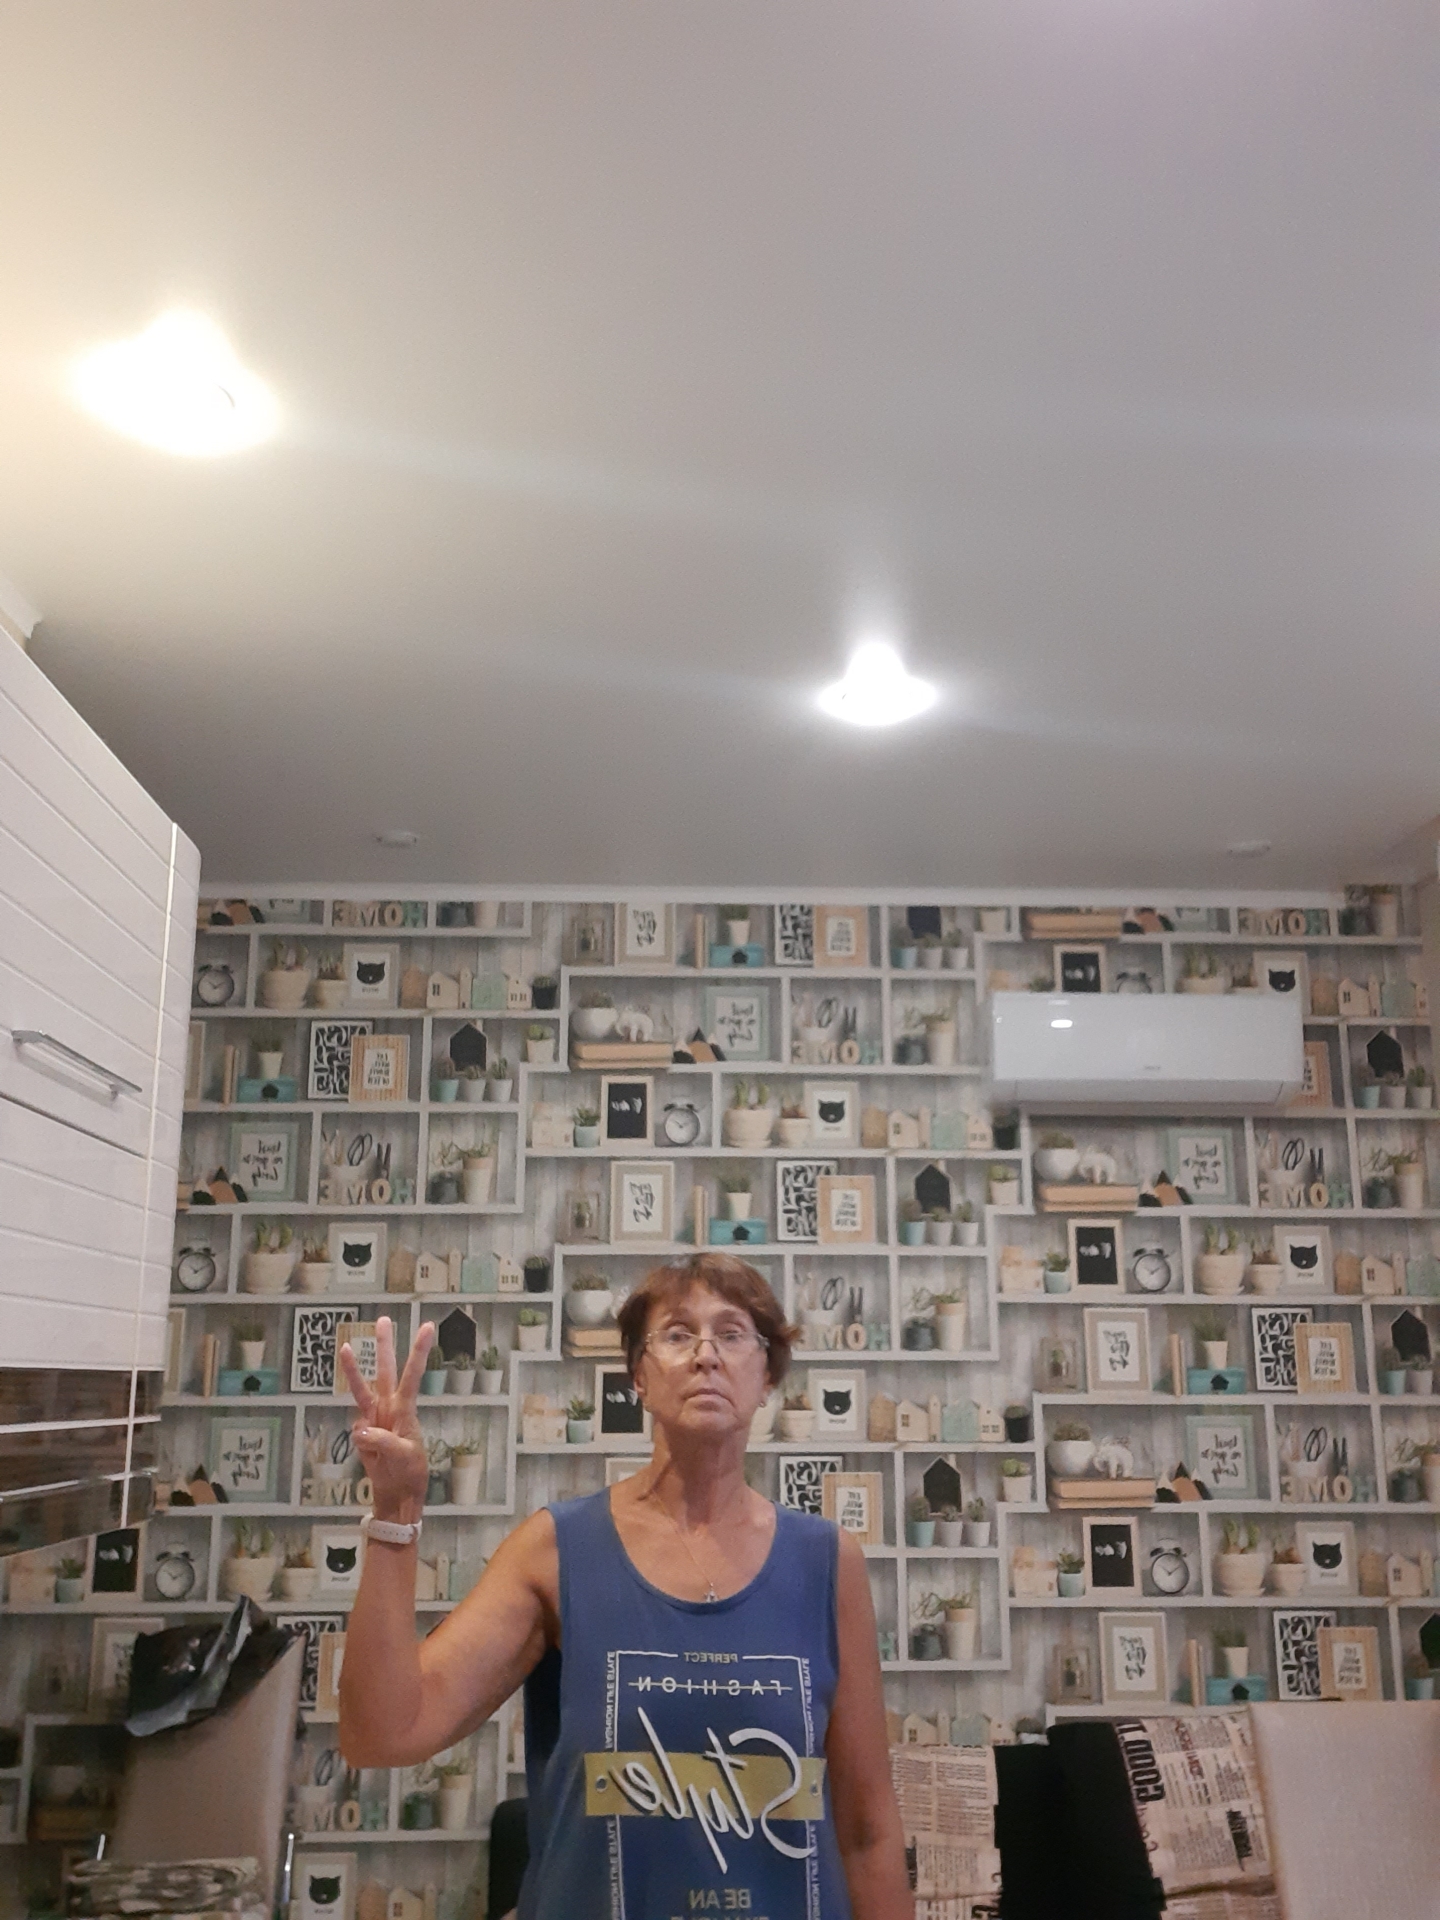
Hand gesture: three